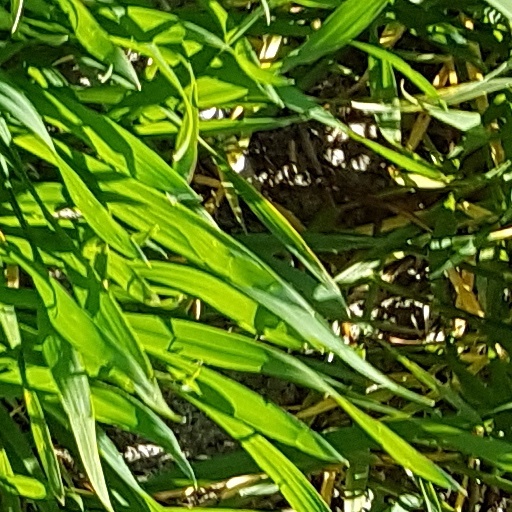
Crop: wheat